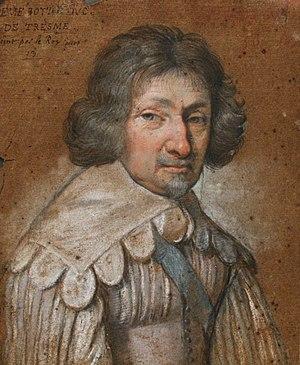
Portrait de René Potier (1579-1670), duc de Tresmes, réalisé au pastel par le roi Louis XIII
René Potier, comte, puis duc de Tresmes et pair de France, marquis de Gandelu, est un militaire et homme politique français du XVIIᵉ siècle